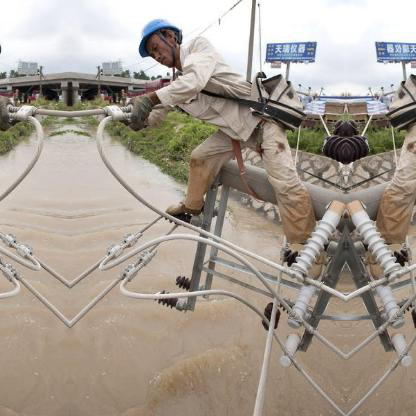
Objects in the image:
label: helmet